Medieval art

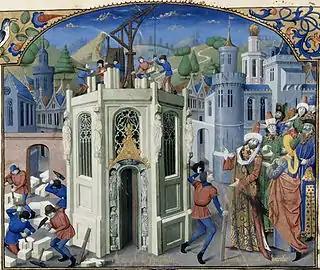
"Reconstruction of the temple of Jerusalem", Burgundian miniature, c. 1460.

Gothic art is a variable term depending on the craft, place and time. The term originated with the Gothic architecture which developed in France from about 1137 with the rebuilding of the Abbey Church of St Denis. As with Romanesque architecture, this included sculpture as an integral part of the style, with even larger portals and other figures on the facades of churches the location of the most important sculpture, until the late period, when large carved altarpieces and reredos, usually in painted and gilded wood, became an important focus in many churches. Gothic painting did not appear until around 1200 (this date has many qualifications), when it diverged from Romanesque style. A Gothic style in sculpture originates in France around 1144 and spread throughout Europe, becoming by the 13th century the international style, replacing Romanesque, though in sculpture and painting the transition was not as sharp as in architecture.